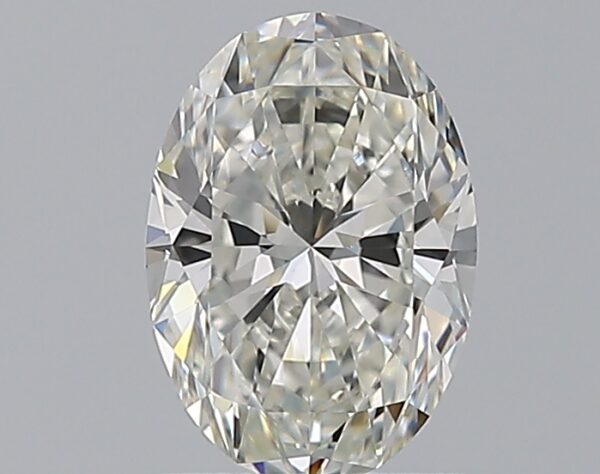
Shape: oval
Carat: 1.21
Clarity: VS1
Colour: H
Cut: EX
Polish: EX
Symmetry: EX
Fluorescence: ST
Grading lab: GIA
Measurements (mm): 8.3 x 5.84 x 3.73